Ferdie Aston

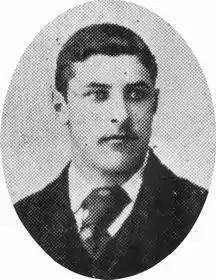

Fitzmaurice "Ferdie" Thomas Drake Aston (18 September 1871 – 15 October 1926) was an English-born South African rugby union player. He was capped four times for South Africa, captaining them in three Tests.